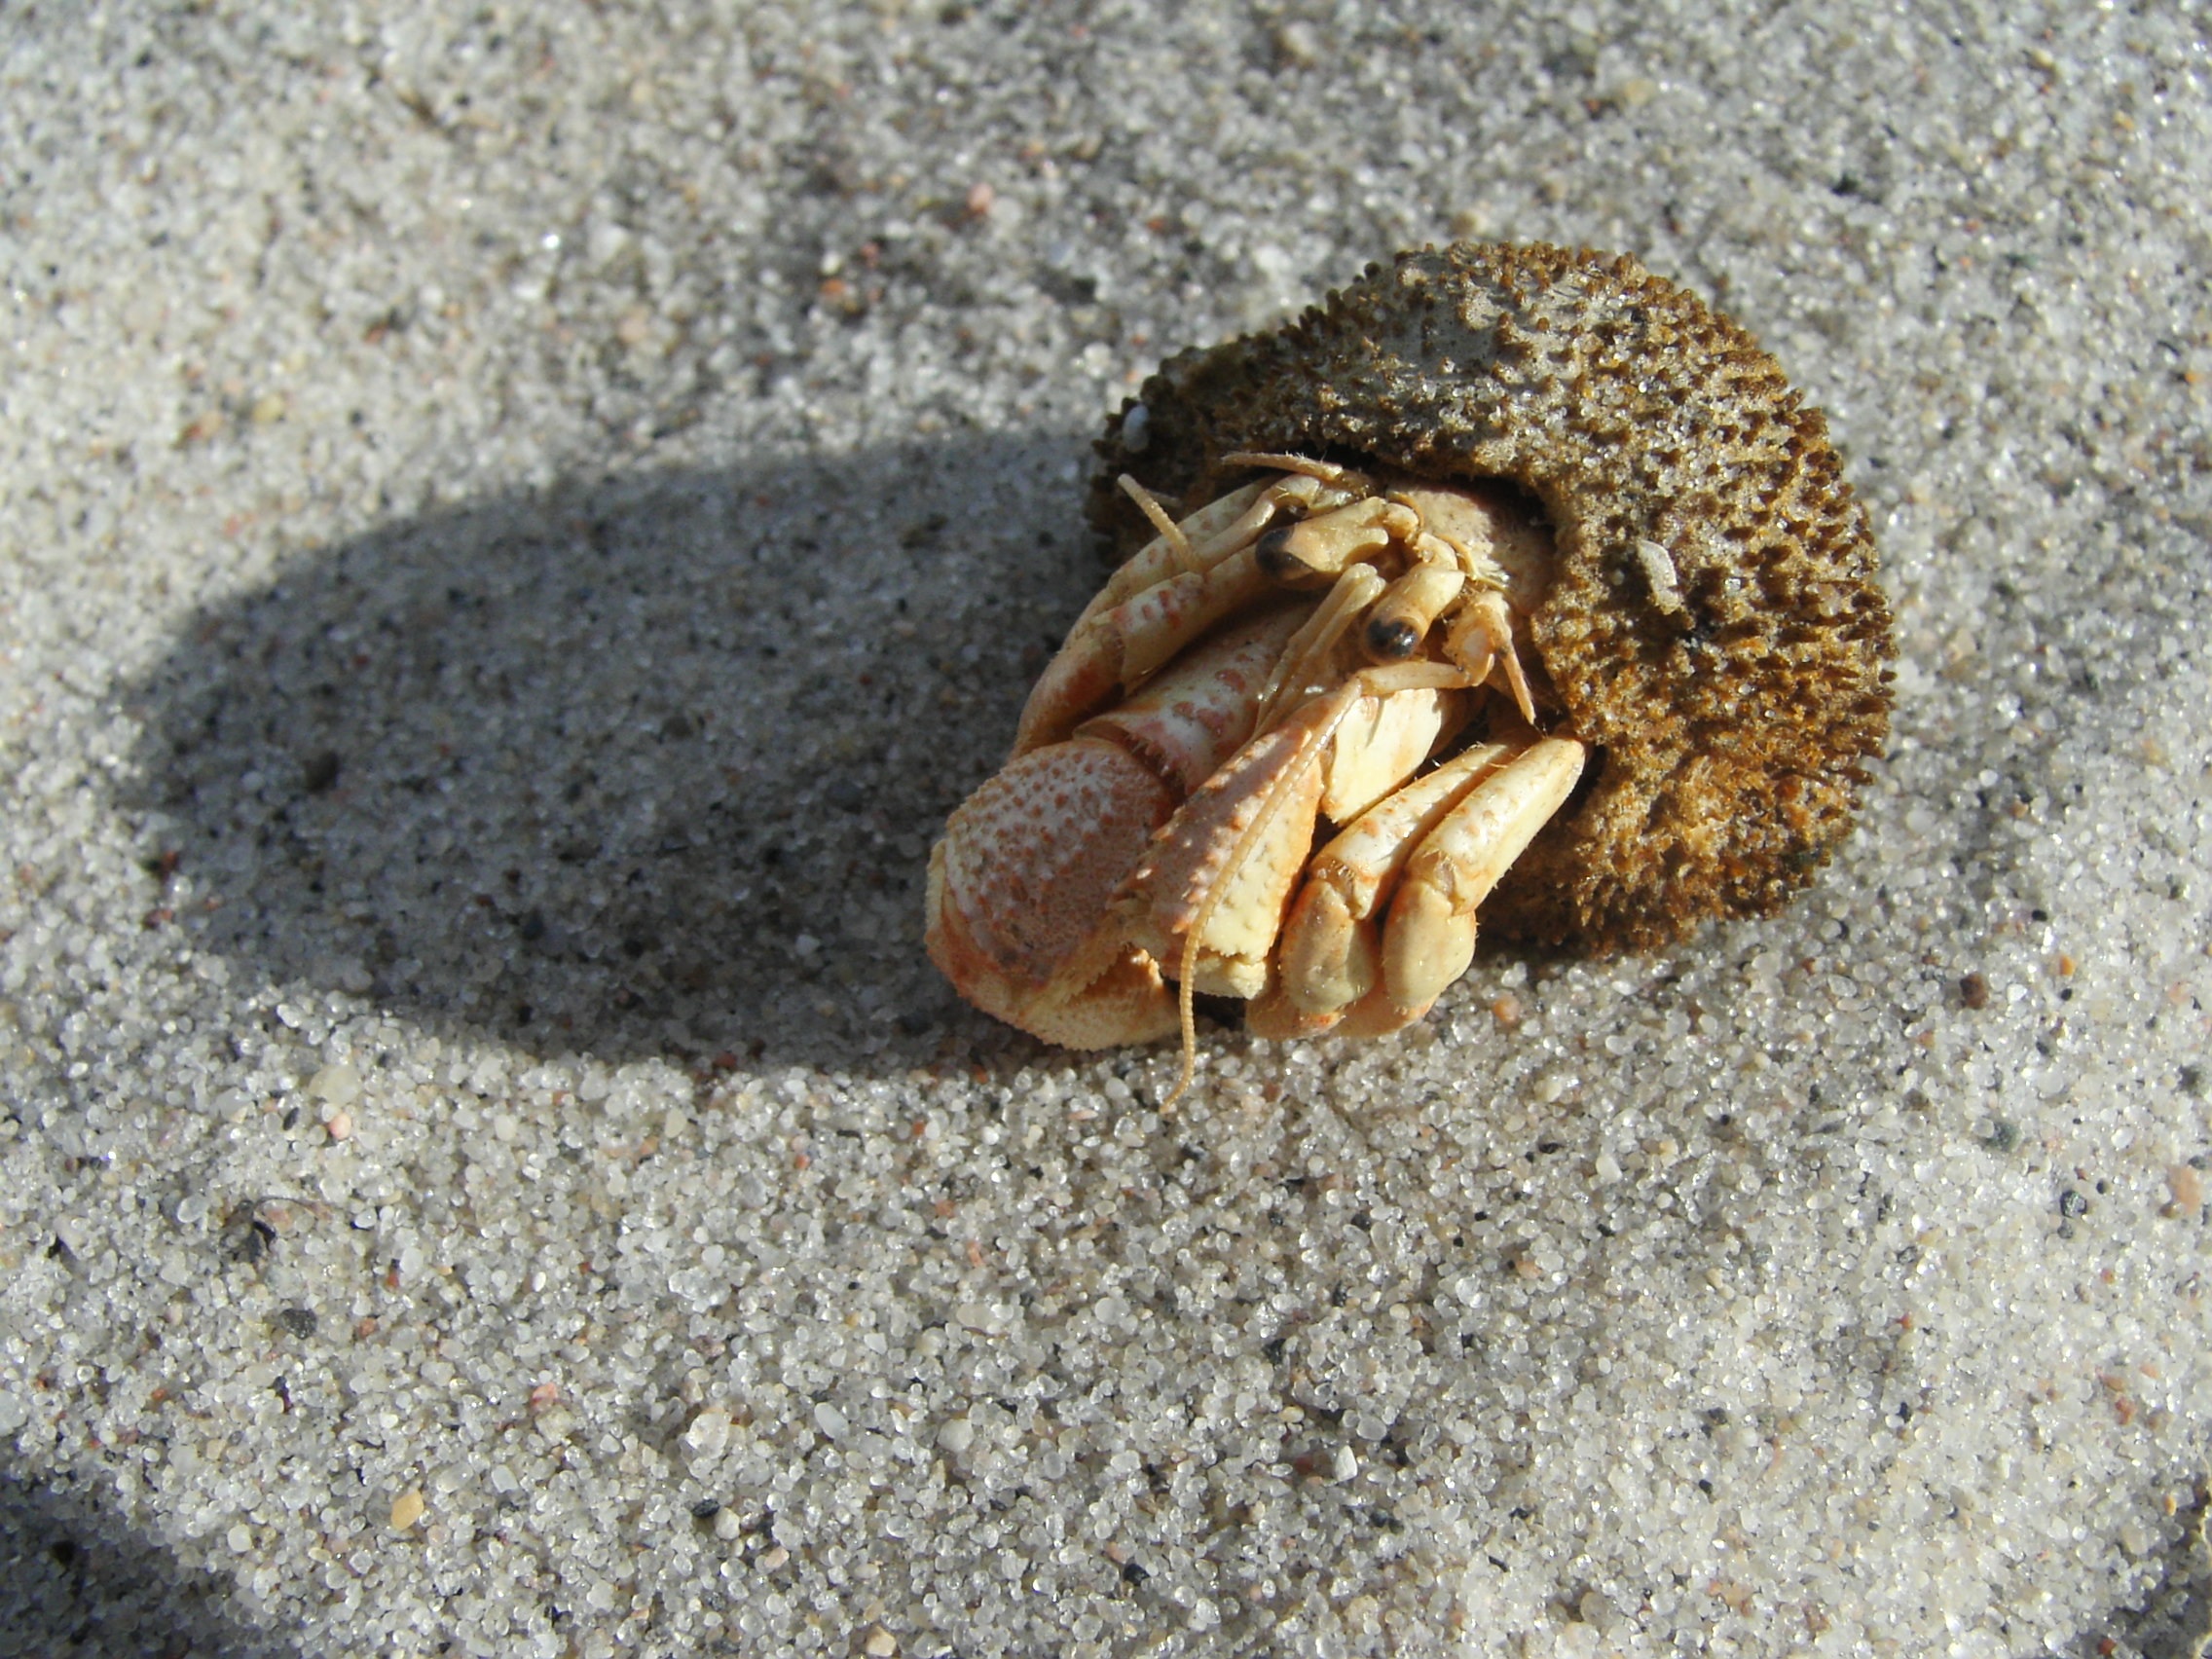
sand, wildlife, food, seafood, fauna, crab, invertebrate, close up, crustacean, hermit crab, cancer, macro photography, ocypodidae, decapoda, animal source foods, dungeness crab